Shofar blowing

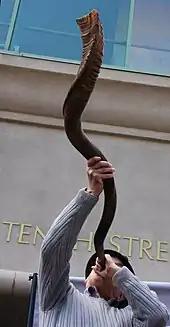
A man blowing a shofar

The Talmud specifies that the shofar is blown on two occasions on Rosh Hashana: once while "sitting" (before the Mussaf prayer), and once while "standing" (during the Mussaf prayer). This increases the number of blasts from the basic requirement of 30, to 40, 42, or 60, based on the above-mentioned opinions.